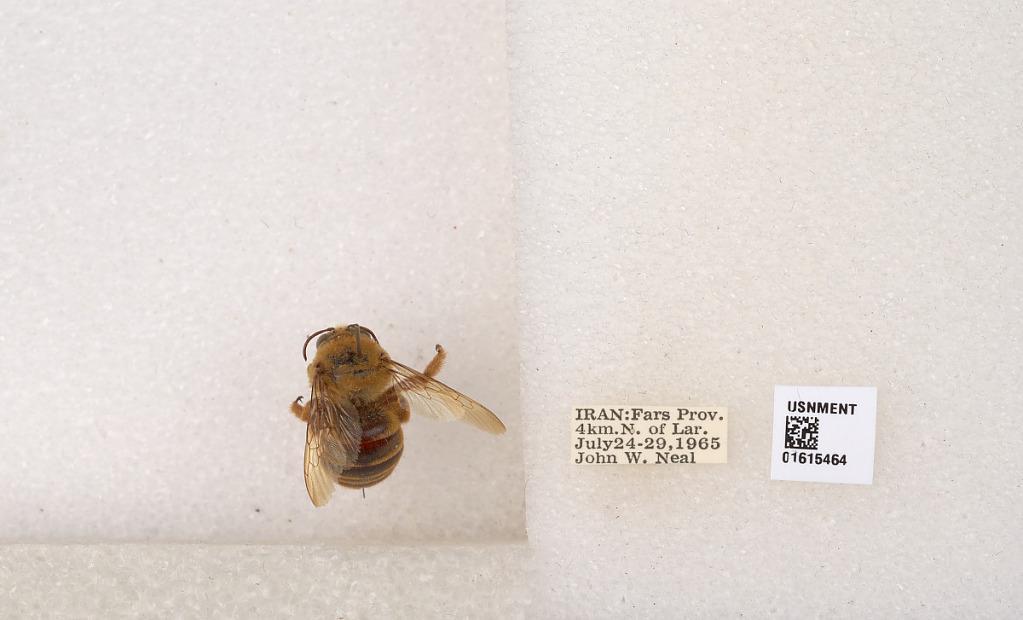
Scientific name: Xylocopa (Proxylocopa) rufa Friese
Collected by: J. Neal
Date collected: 1965-7-24
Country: Iran
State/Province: Fars
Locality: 4 km. N. of Lar.